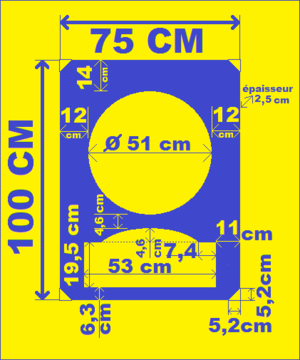
Bouclier De Brennus
Le bouclier de Brennus est la récompense décernée à l’équipe victorieuse du championnat de France de rugby à XV, le Top 14.